Parallel Bus Interface

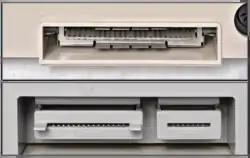
Parallel Bus Interface (above) and Enhanced Cartridge Interface (below, with cartridge socket).

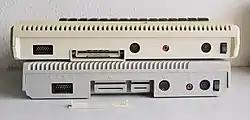
European 800XL with Parallel Bus Interface visible (above, with cover removed) and 130XE with Enhanced Cartridge Interface (below).

The Parallel Bus Interface, or PBI, is a 50-pin port found on some XL models of the Atari 8-bit computers. It provides unbuffered, direct connection to the system bus lines (address, data, control), running at the same speed as the 6502 CPU. The 600XL and 800XL, along with the unreleased 1400XL and 1450XLD have a PBI interface.